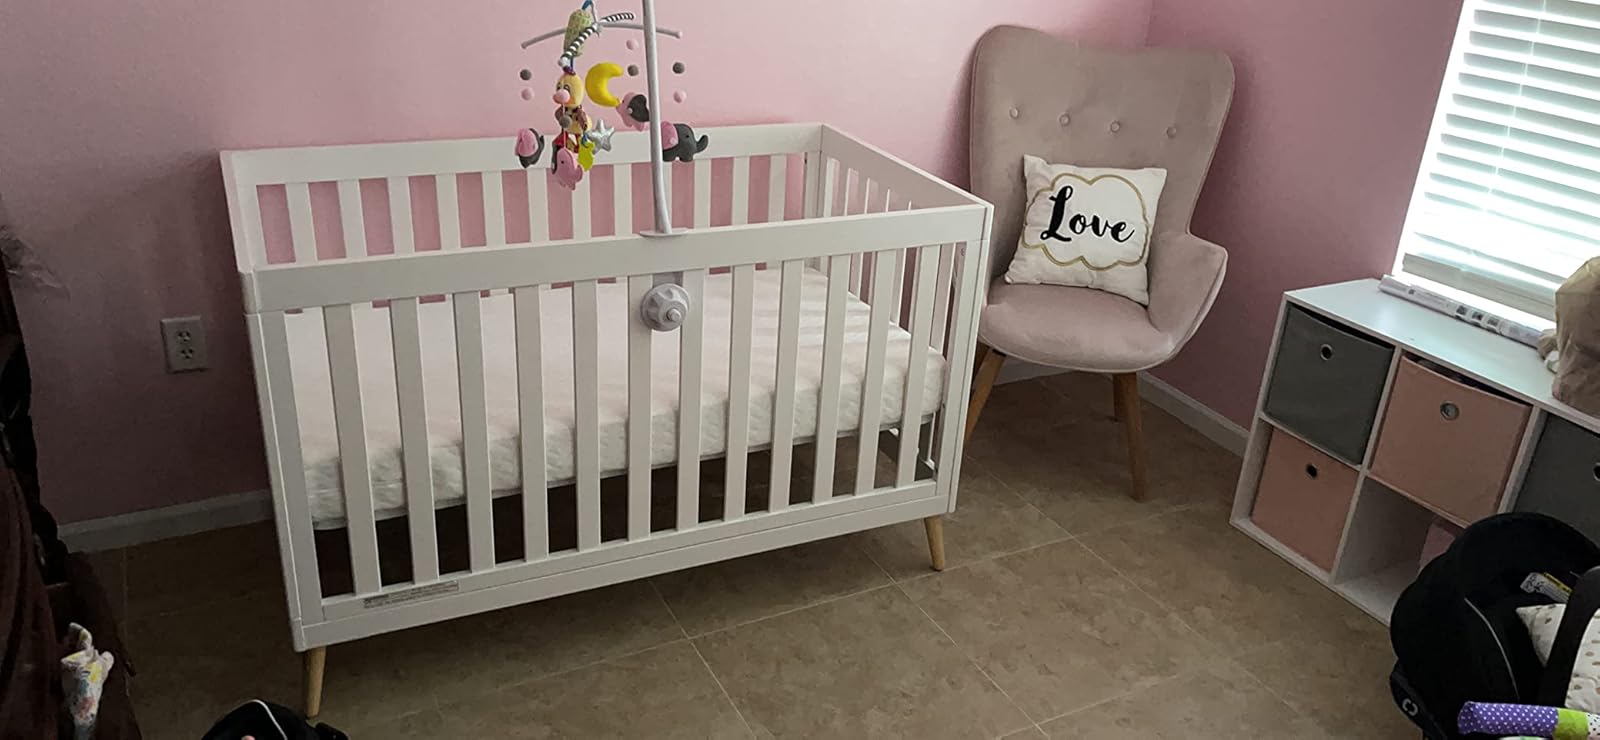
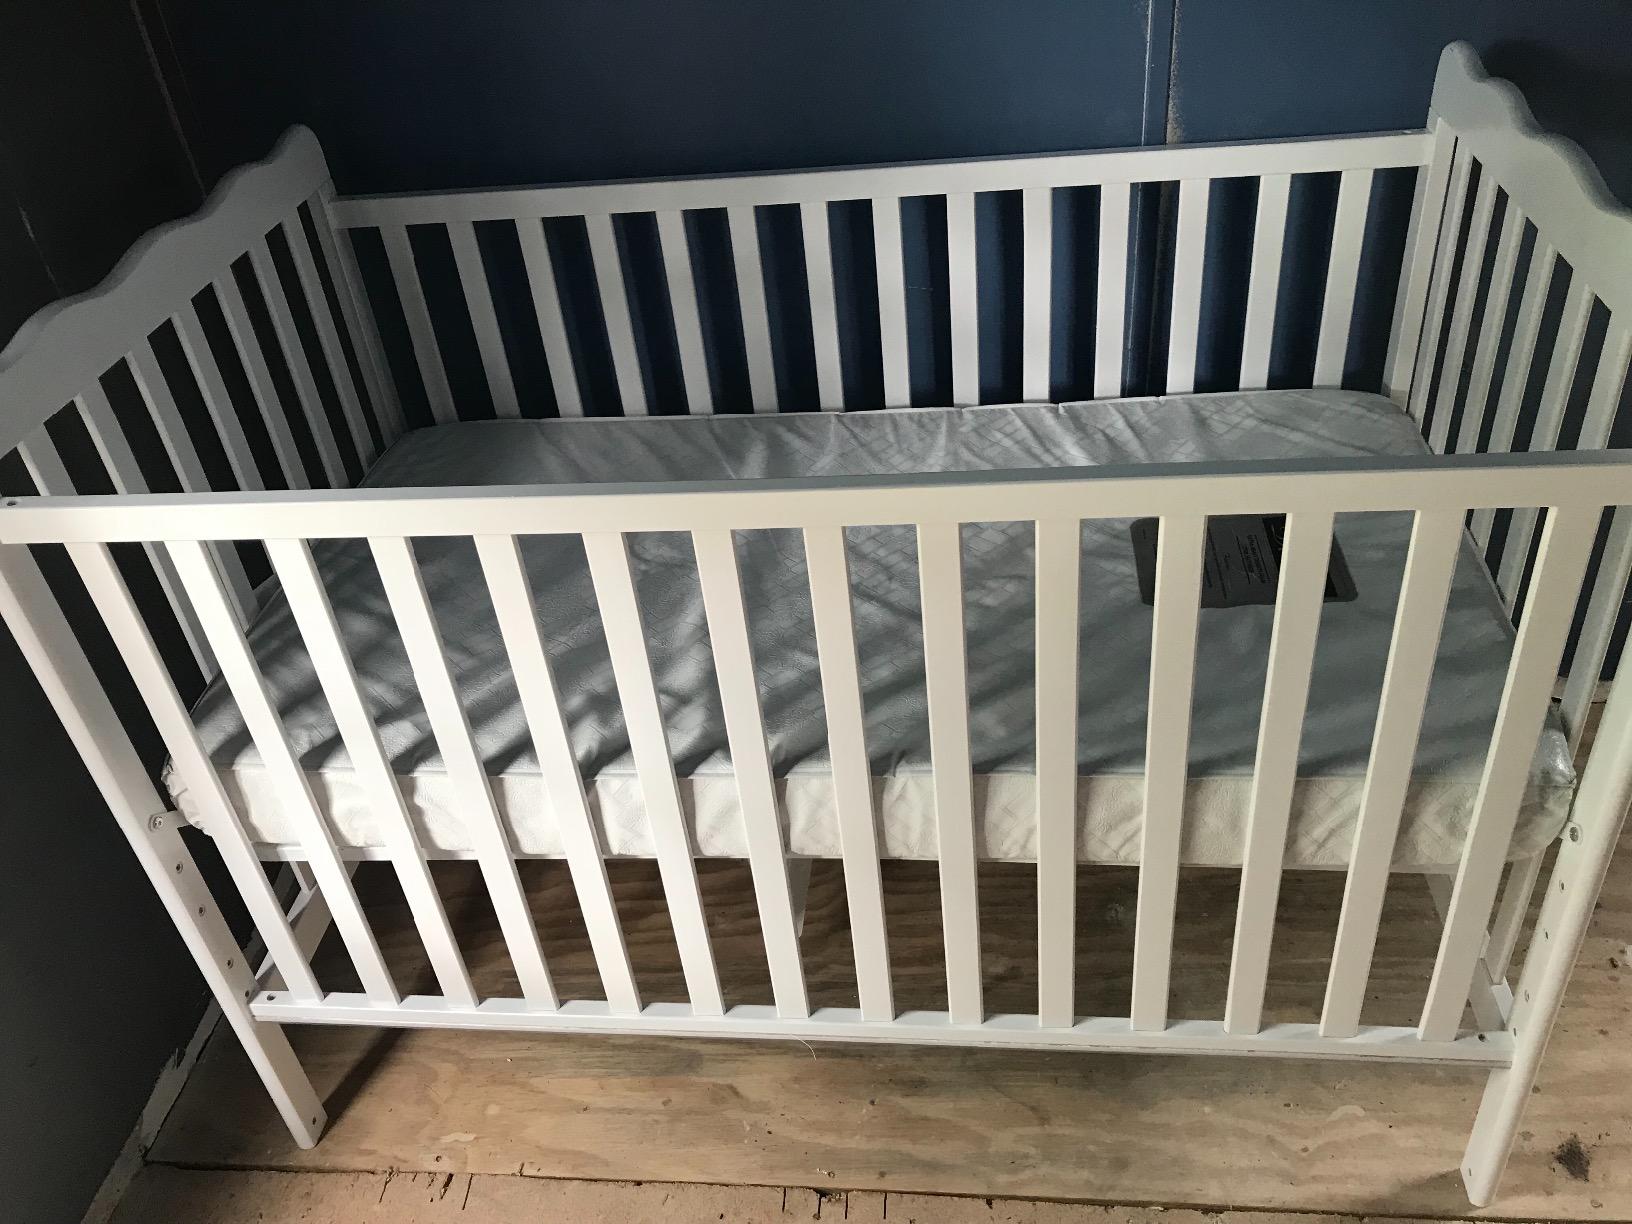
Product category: products_crib
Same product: no